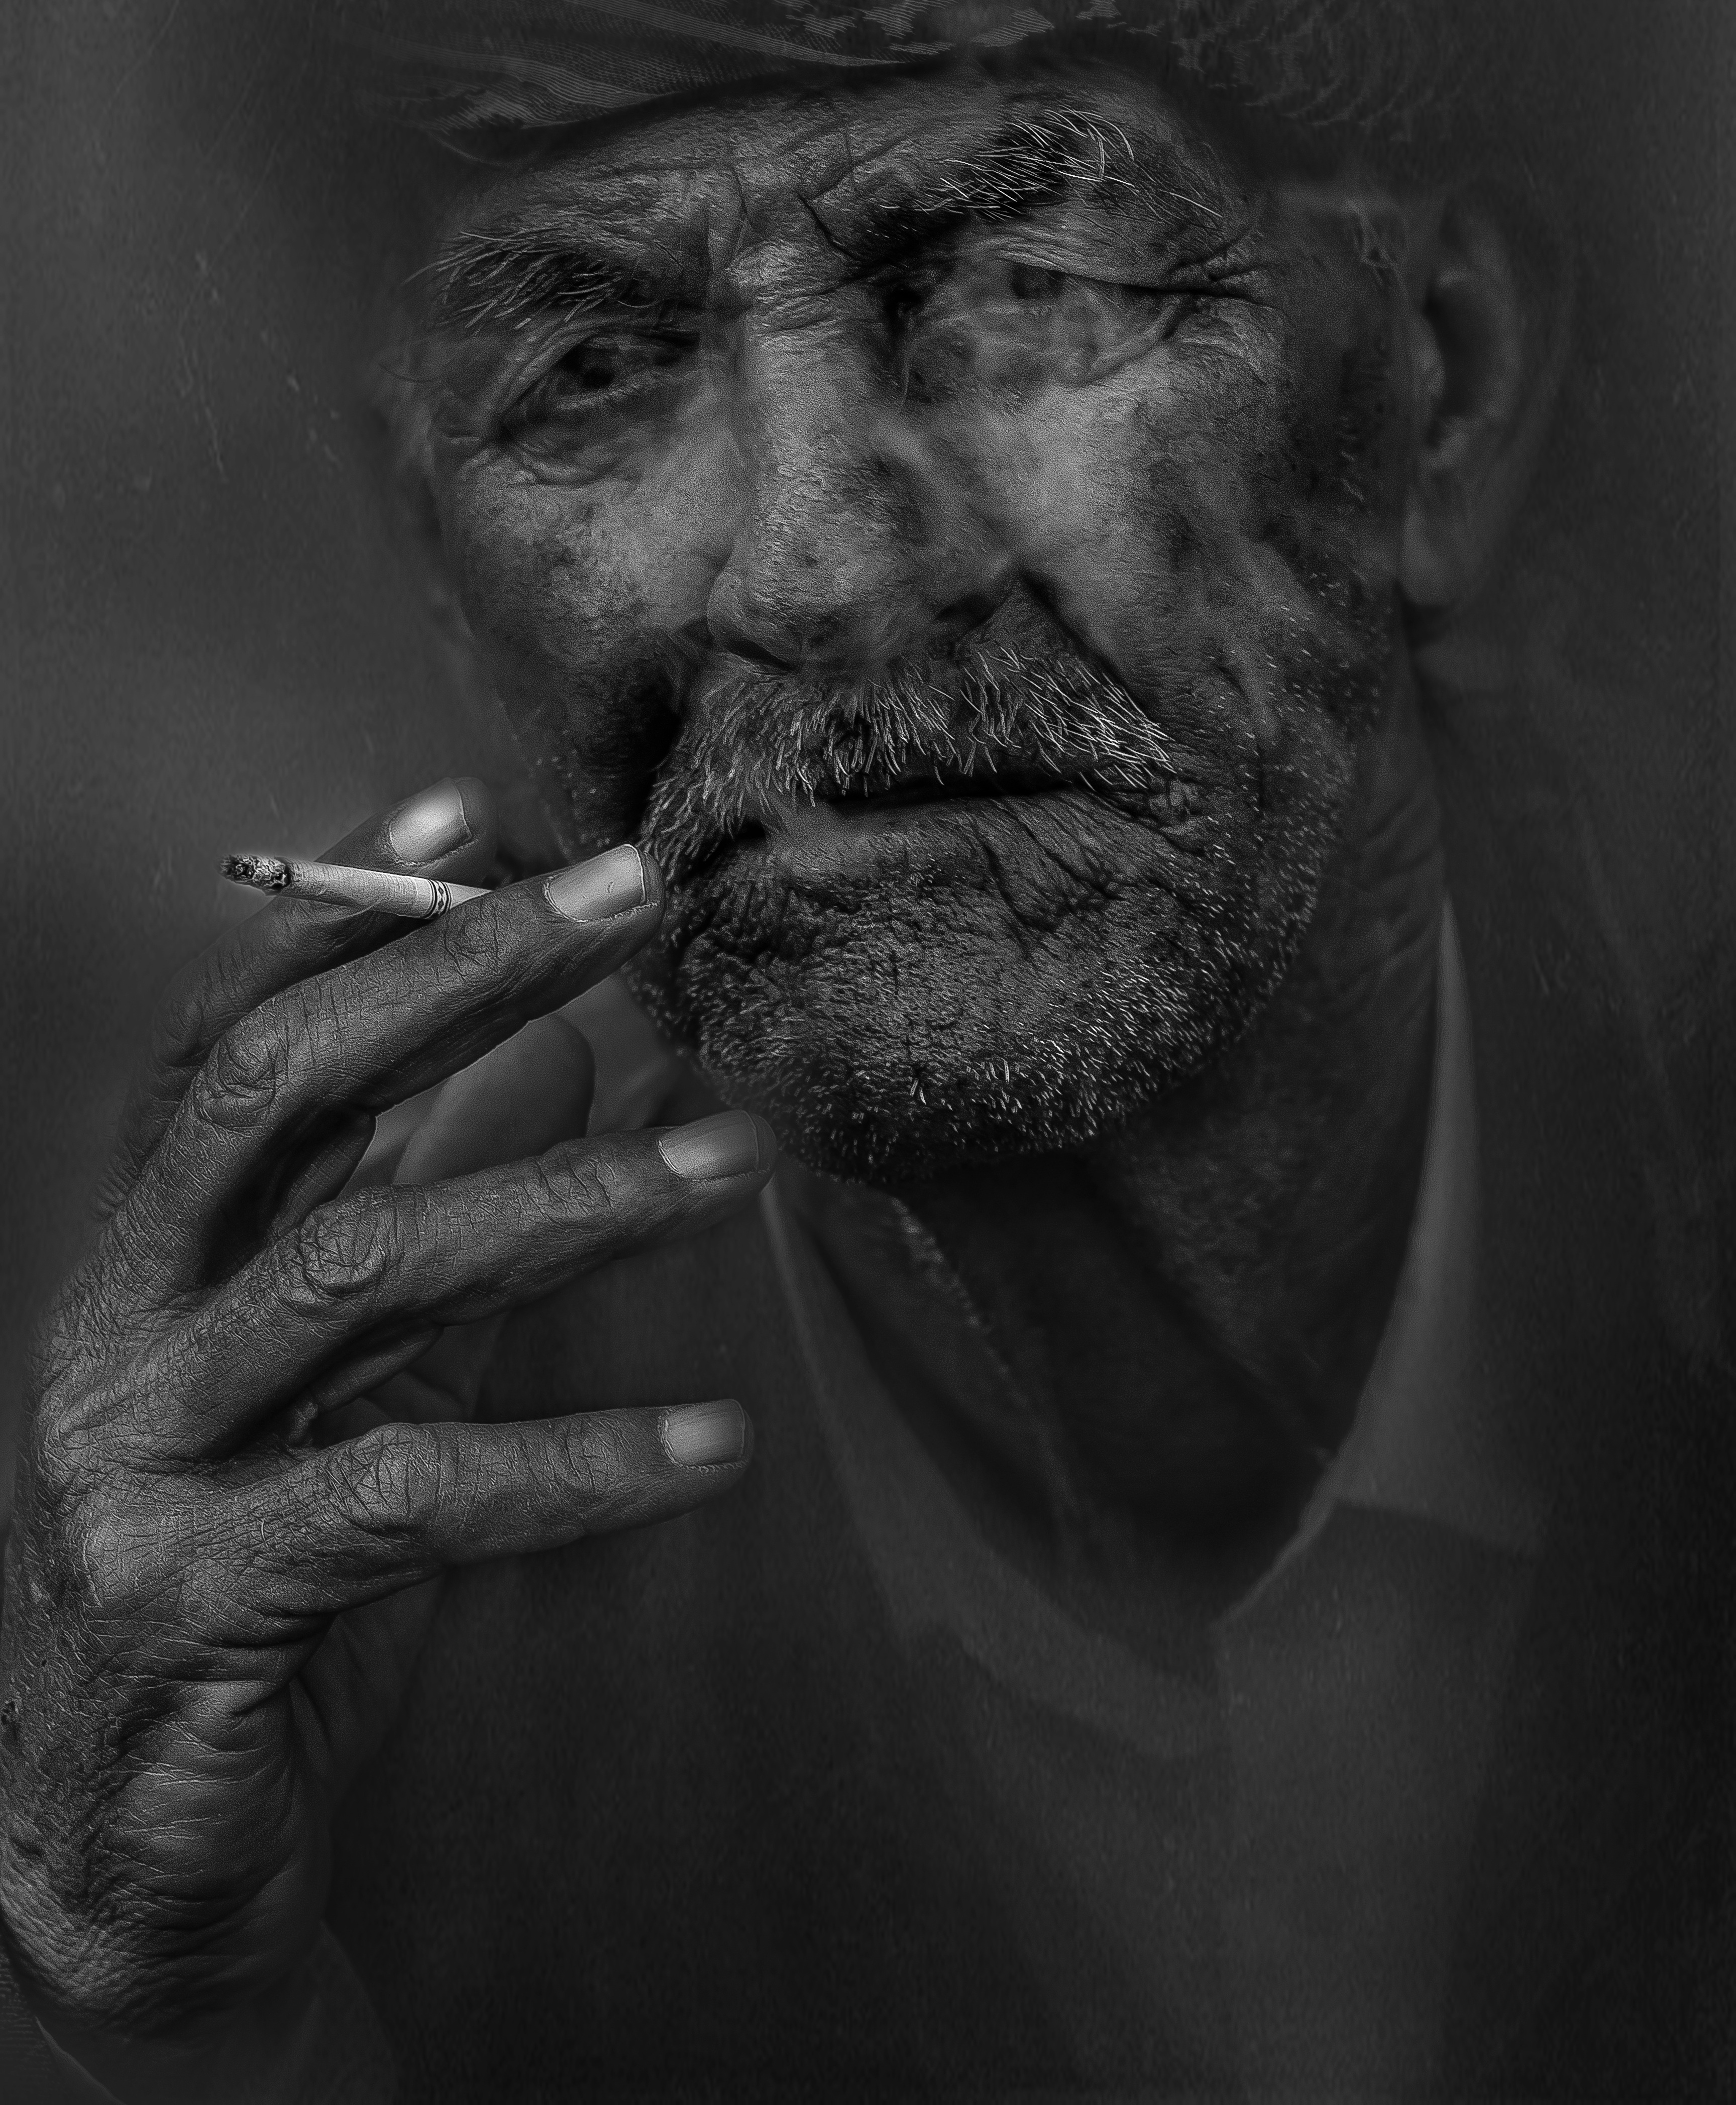
man, person, black and white, hair, old, smoking, portrait, black, monochrome, cigarette, hairstyle, beard, elder, drawing, grandfather, grandpa, moustache, elderly, smoker, wrinkles, monochrome photography, facial hair